Old Montenegro

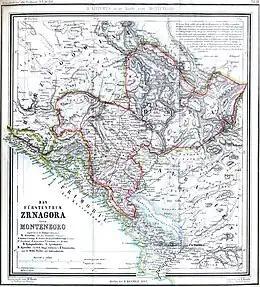
Regions of Old Montenegro and the Highlands (Brda) tribes in 1862.

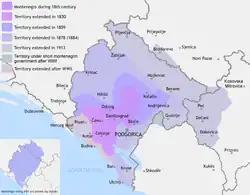
Expansion of Montenegro: the region of Old Montenegro represented in the darkest shade (18th century)

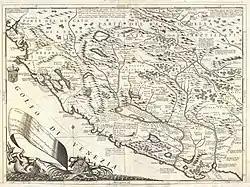
Coronelli Map of the Skadar Lake region, including the Old Montenegro (1690)

Old Montenegro (Montenegrin and ), also known as Montenegro proper, or True Montenegro, is a term used for the embryonic part of modern Montenegro. In historical context, the term designates the original territory of the Principality of Montenegro, before the territorial expansion, ratified by the Congress of Berlin in 1878, or even more precisely - the territory of the Prince-Bishopric of Montenegro prior to its unification with the region of Brda in the first half of the 19th century.